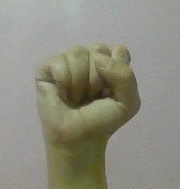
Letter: saad